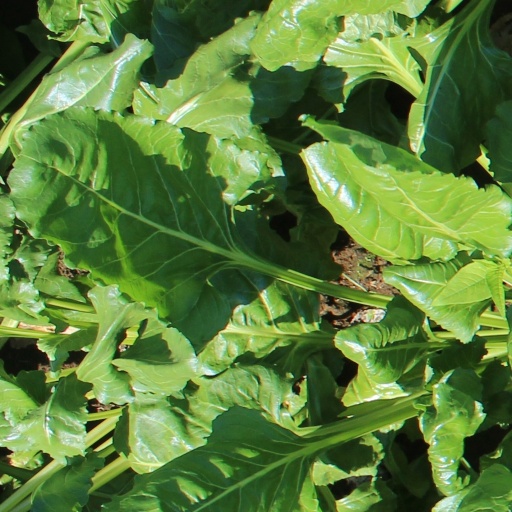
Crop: sugar beet